Pashtun clothing

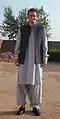

Pashtun men usually wear a Partūg-Kamees in Pashto (sometimes worn with a "pakol" or "paṭkay"). In the Kandahar region young men usually wear different type of hat similar to a topi and in the Peshawar region they wear white kufis instead. Leaders or tribal chiefs sometimes wear a karakul hat, such as Hamid Karzai, Nur Muhammad Taraki, Hafizullah Amin, Zahir Shah and others. The Pashtun Lūngai (or Paṭkay) is the most worn one.